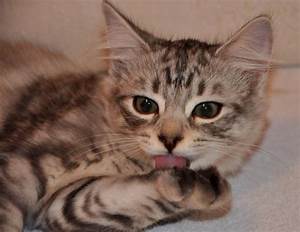
Label: gatto